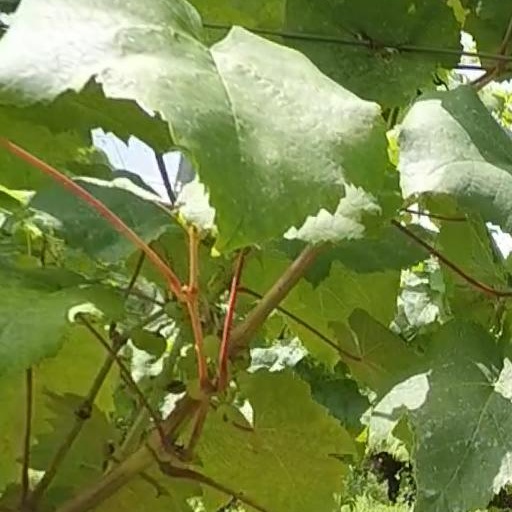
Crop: grape